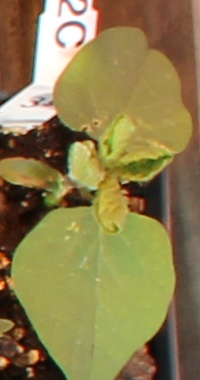
Label: Soybean